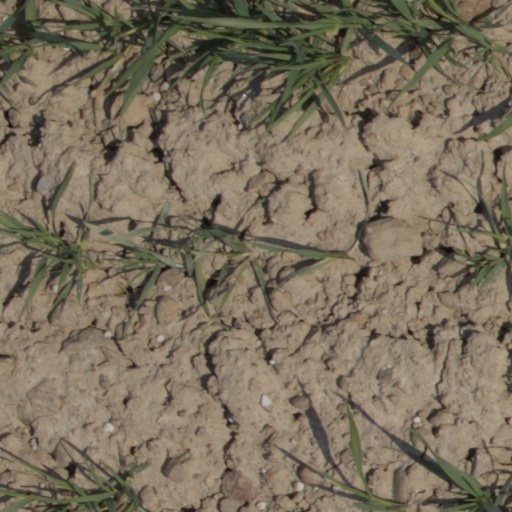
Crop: wheat